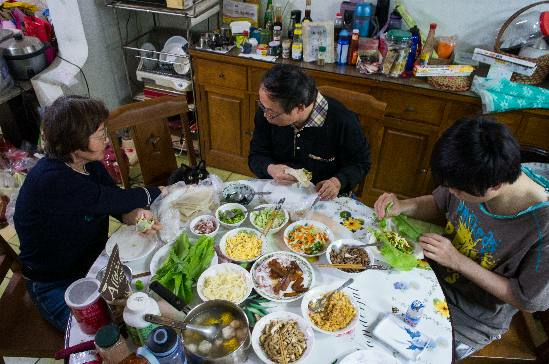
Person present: Yes